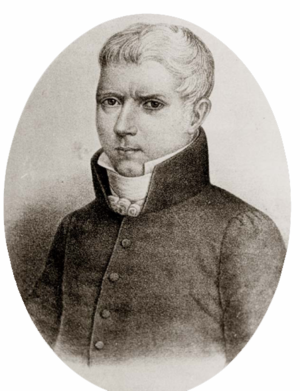
L'hymne national du Chili est une marche à quatre temps à la mesure 4/4 – mais aussi jouée de manière plus populaire en mesure 12/8. Cet hymne est parfois désigné par le premier vers de son refrain, Dulce Patria, recibe los votos. Les paroles sont d'Eusebio Lillo et de Bernardo de Vera y Pintado et la musique de Ramón Carnicer.